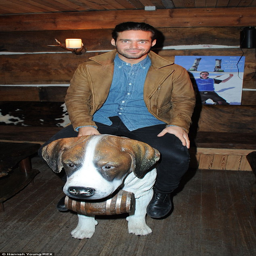
it 's a dog 's life : person was loving his new furry friend and posed for several snaps with the statue